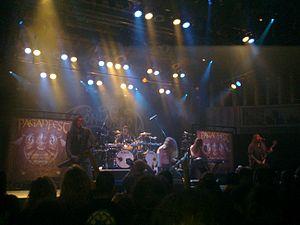
Moonsorrow est un groupe de black et pagan metal finlandais, originaire d'Helsinki. Le groupe se différencie des autres groupes de folk metal, ayant pour thèmes paganisme et spiritualité, par leur style musical moins festifs.